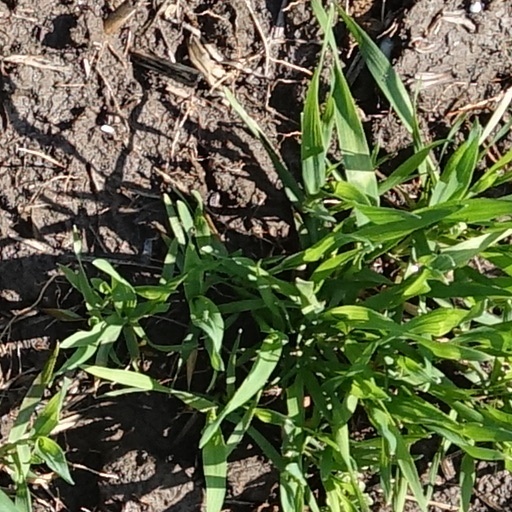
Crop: wheat